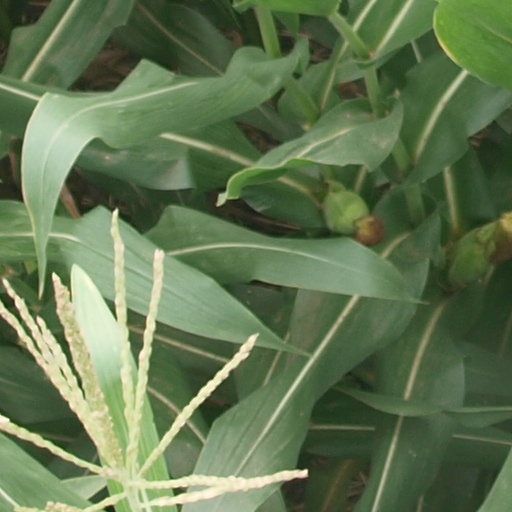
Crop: maize; corn